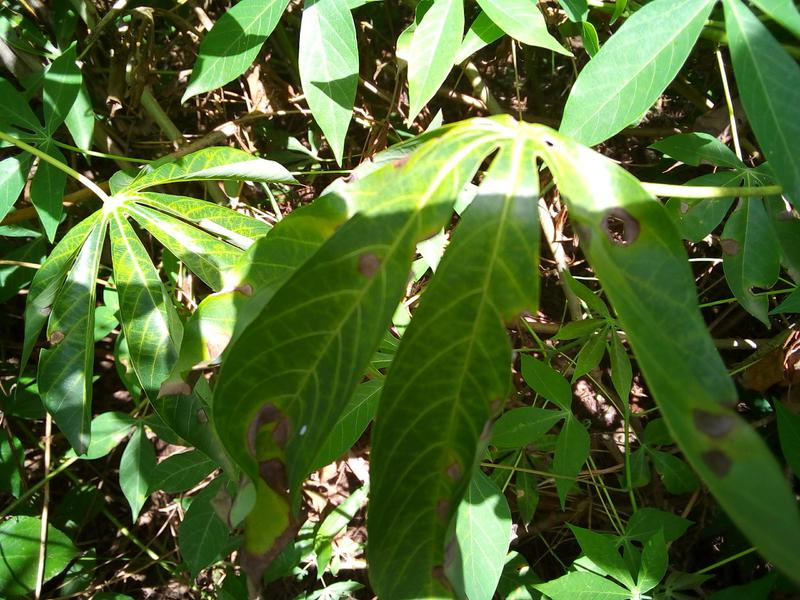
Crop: cassava
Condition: brown_streak_disease